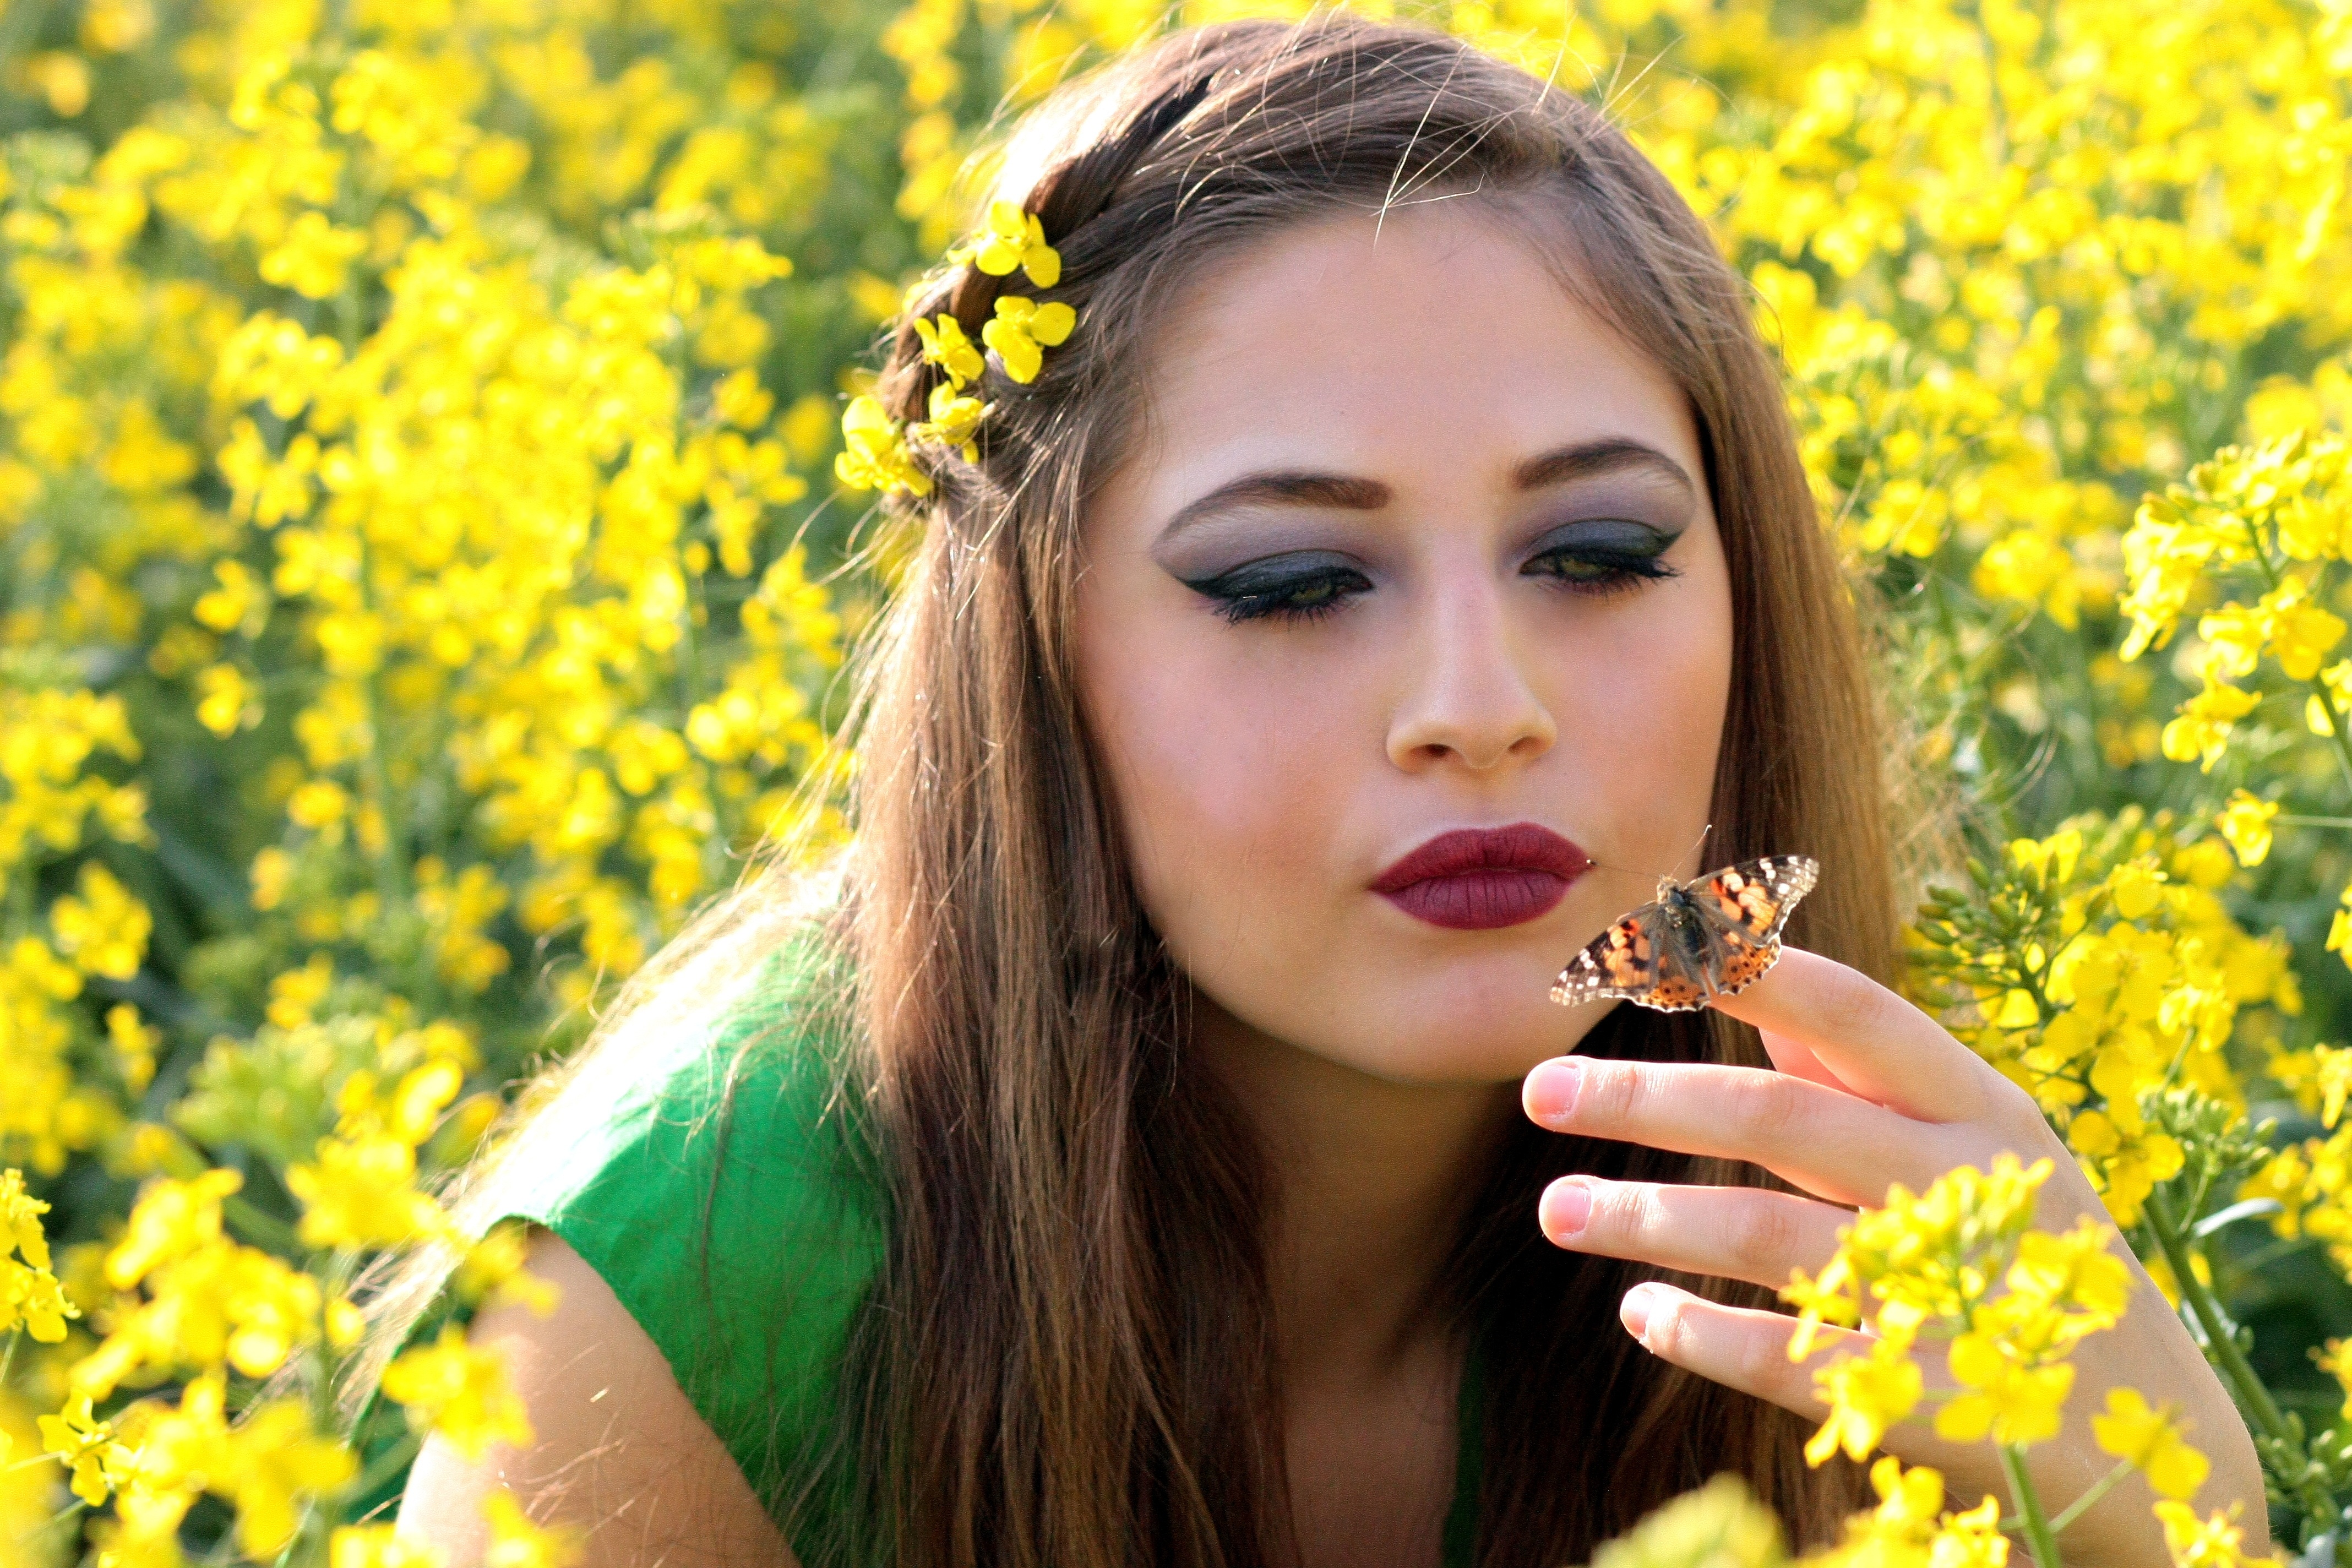
nature, person, plant, girl, woman, photography, sunlight, flower, portrait, model, food, spring, green, produce, autumn, butterfly, yellow, season, smile, flowers, close up, camp, eye, beauty, photo shoot, flowering plant, portrait photography, land plant